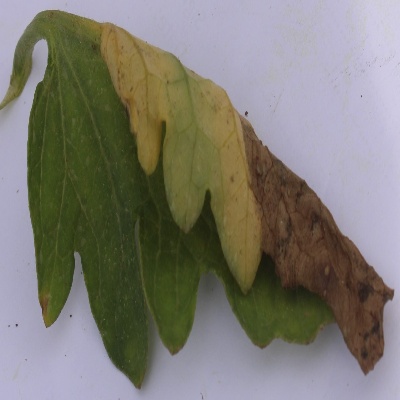
Crop: Tomato
Condition: verticulium wilt